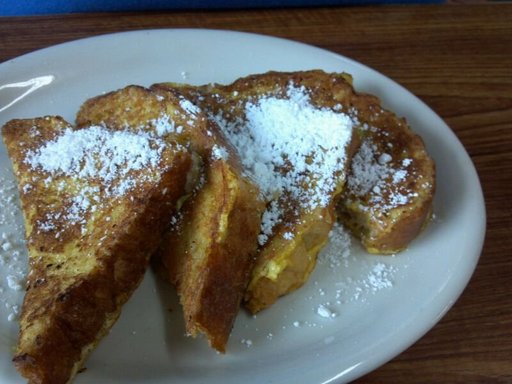
Label: french_toast